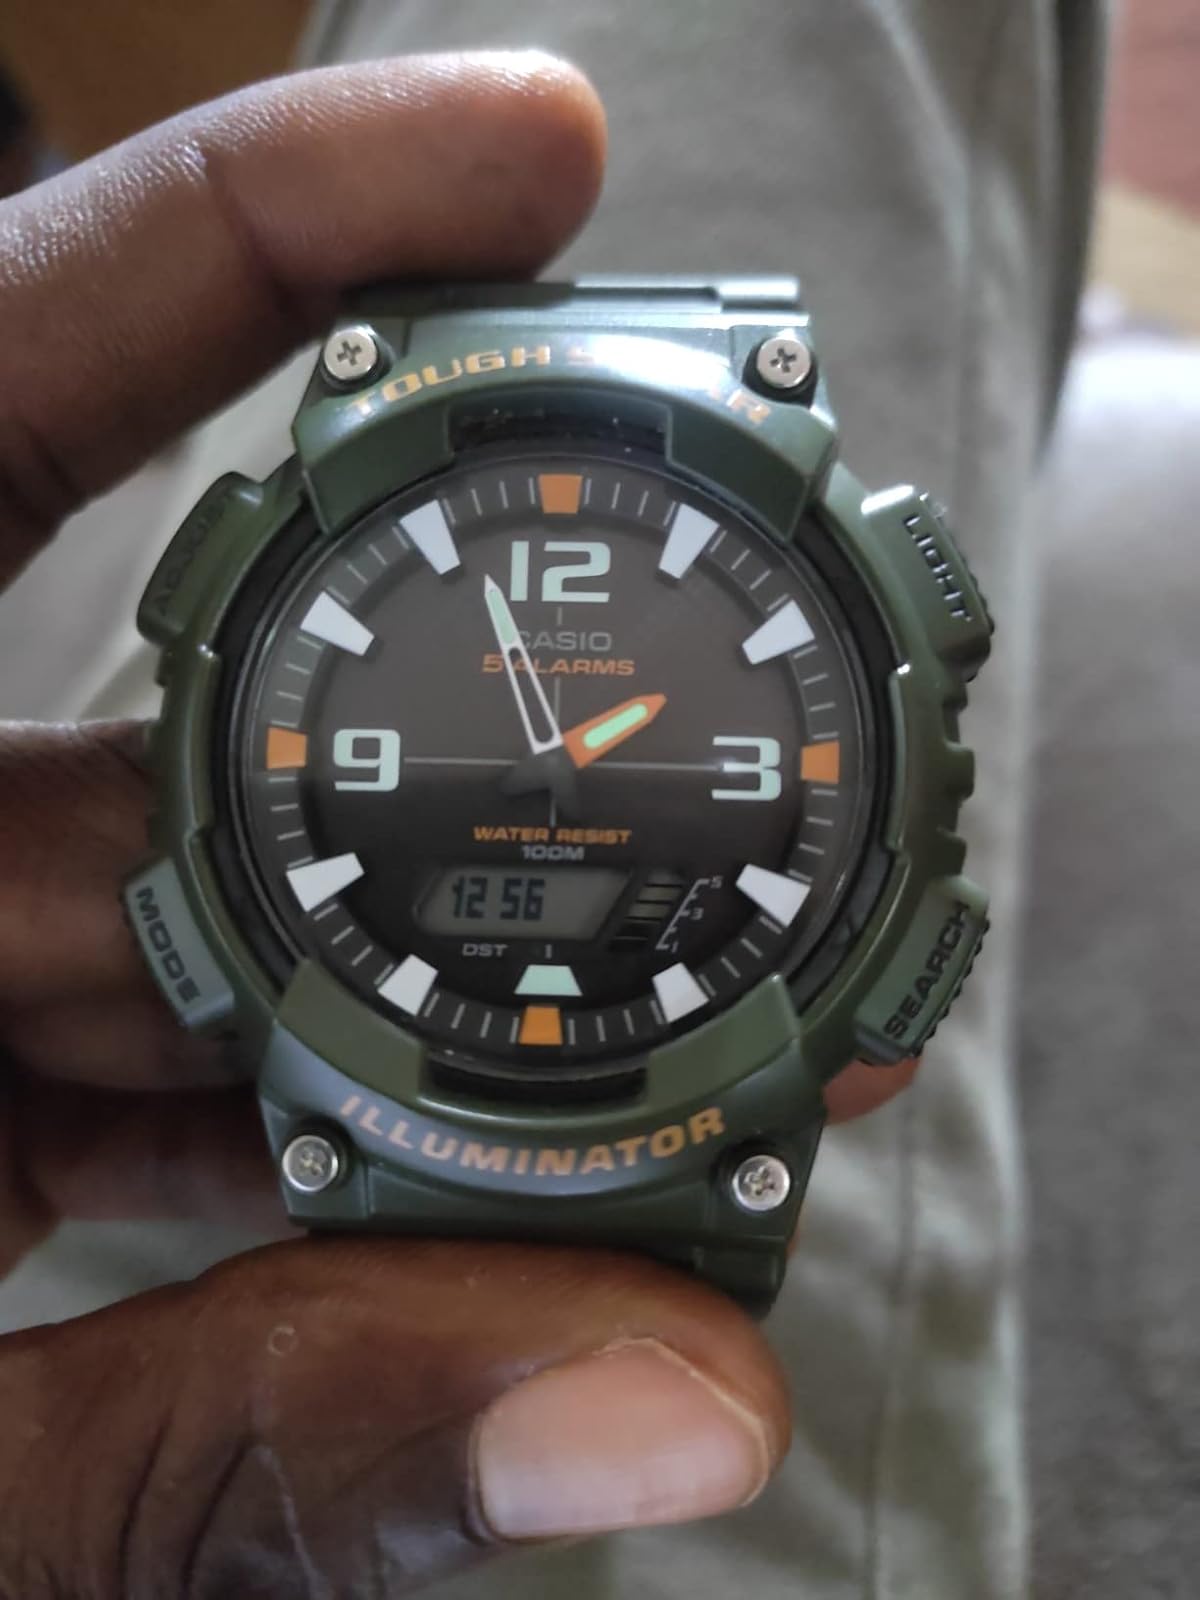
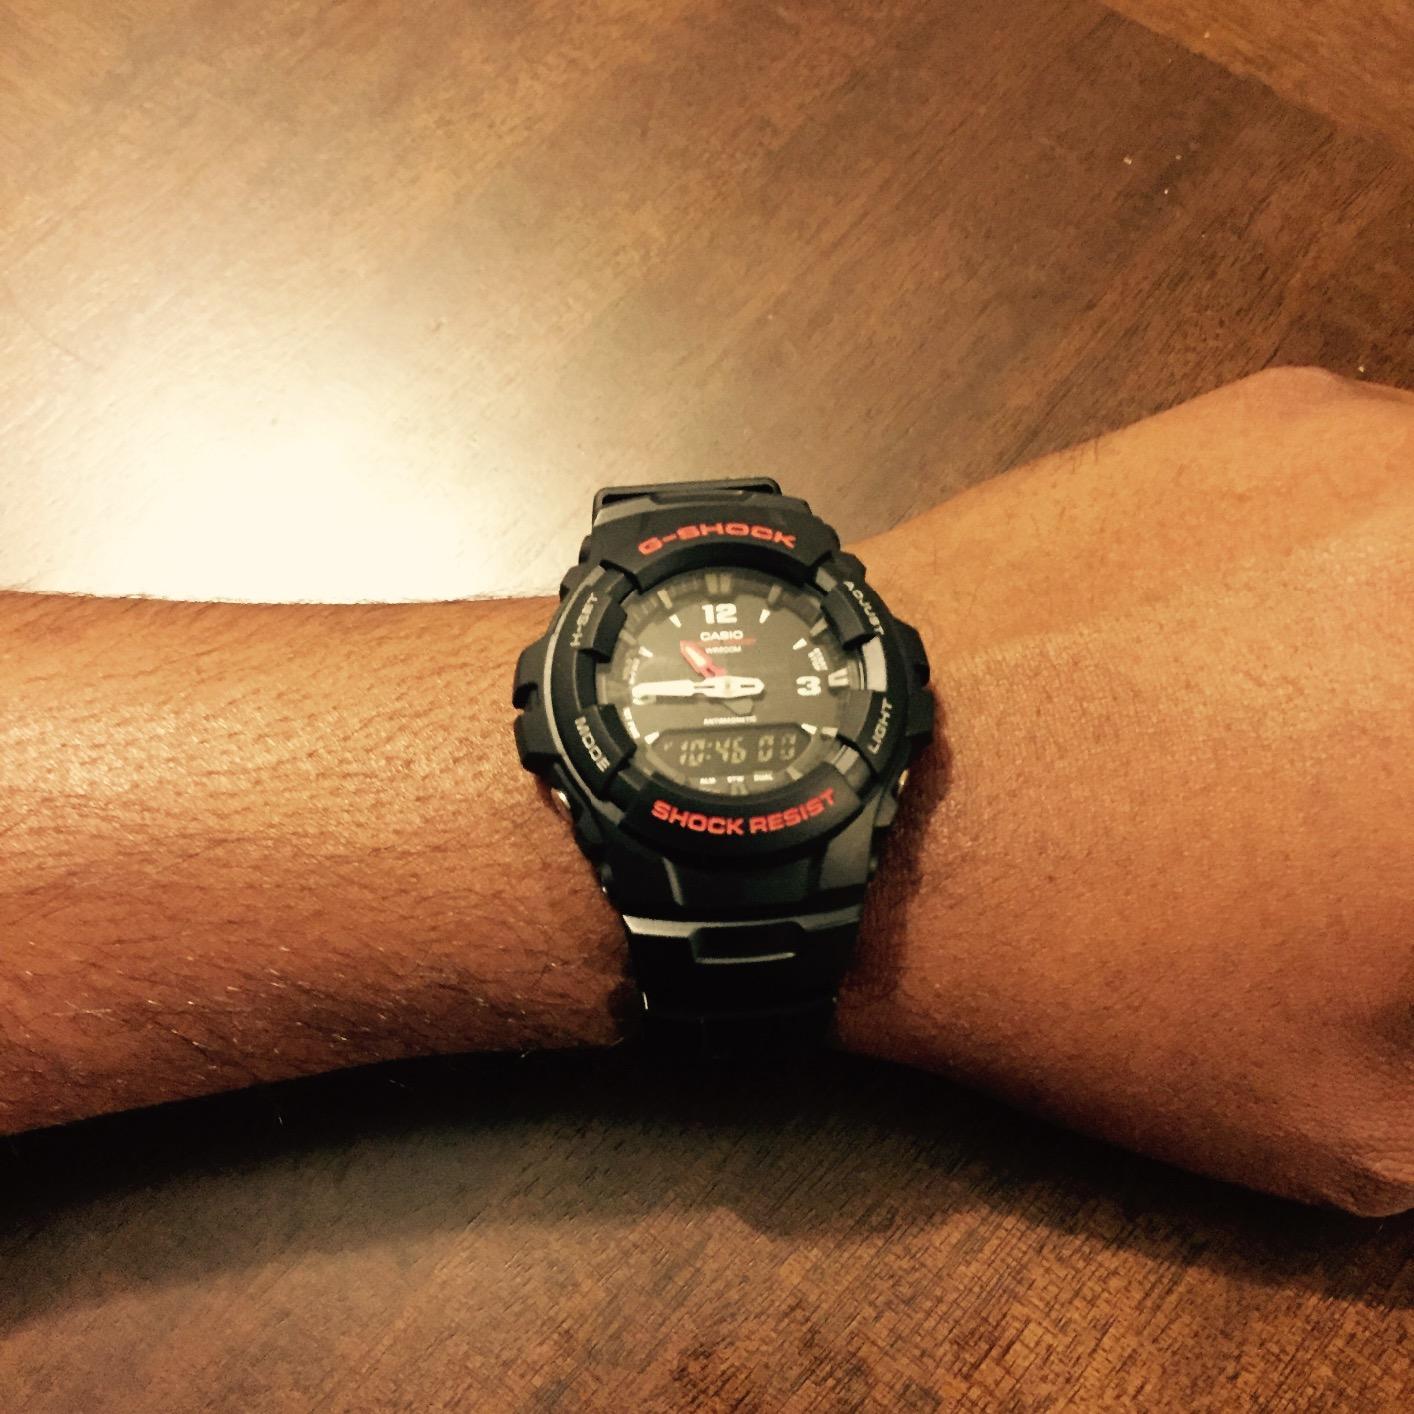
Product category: accessories_watch
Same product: no